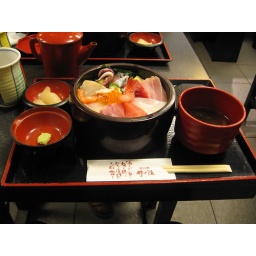
Sushi in the fish market